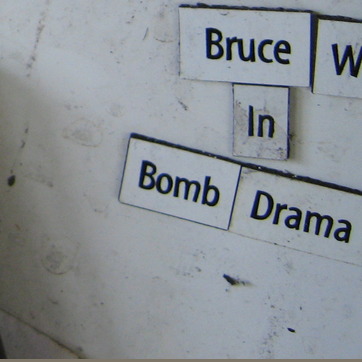
Material: plastic